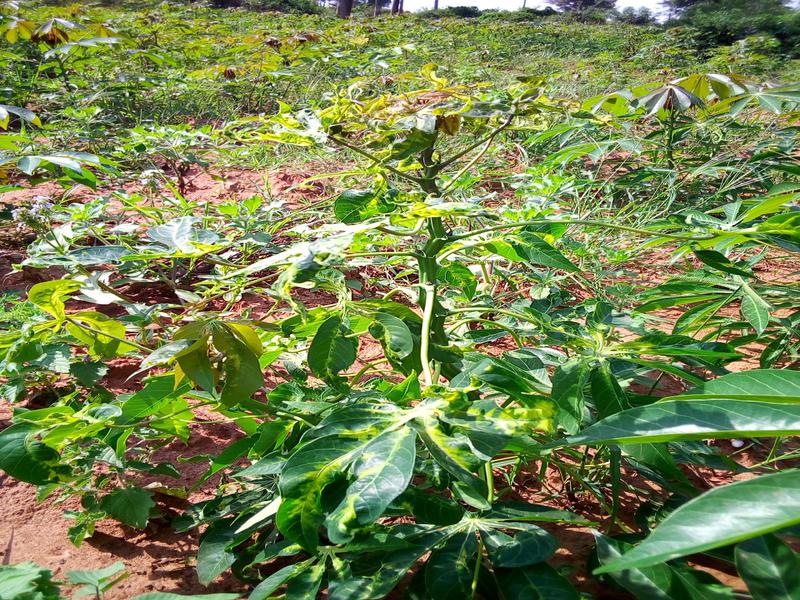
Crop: cassava
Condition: mosaic_disease